Bratz (TV series)

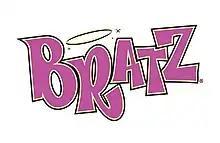

Bratz (also known as Bratz: The Series) is an American animated television series based on the Bratz toy dolls. Produced by Mike Young Productions and MGA Entertainment, it aired on Fox's 4Kids TV from September 10, 2005 to October 14, 2006. In 2008, after a hiatus, it was renewed for season 2. It focuses on four female teens who run their own magazine. In 2021, a web series titled "Talking' Bratz" that featured a similar CGI animation style to the original series, aired on the official Bratz TikTok page. Set in the same world as the original series, it saw cast members Olivia Hack and Ogie Banks reprise their roles as Cloe and Dylan, respectively. The voice actresses are an all-star cast featuring Hack, Soleil Moon Frye, Tia Mowry, Dionne Quan, Wendie Malick, Lacey Chabert, and Kaley Cuoco. From 2018-2020, the series' episodes were uploaded to the Bratz YouTube channel.